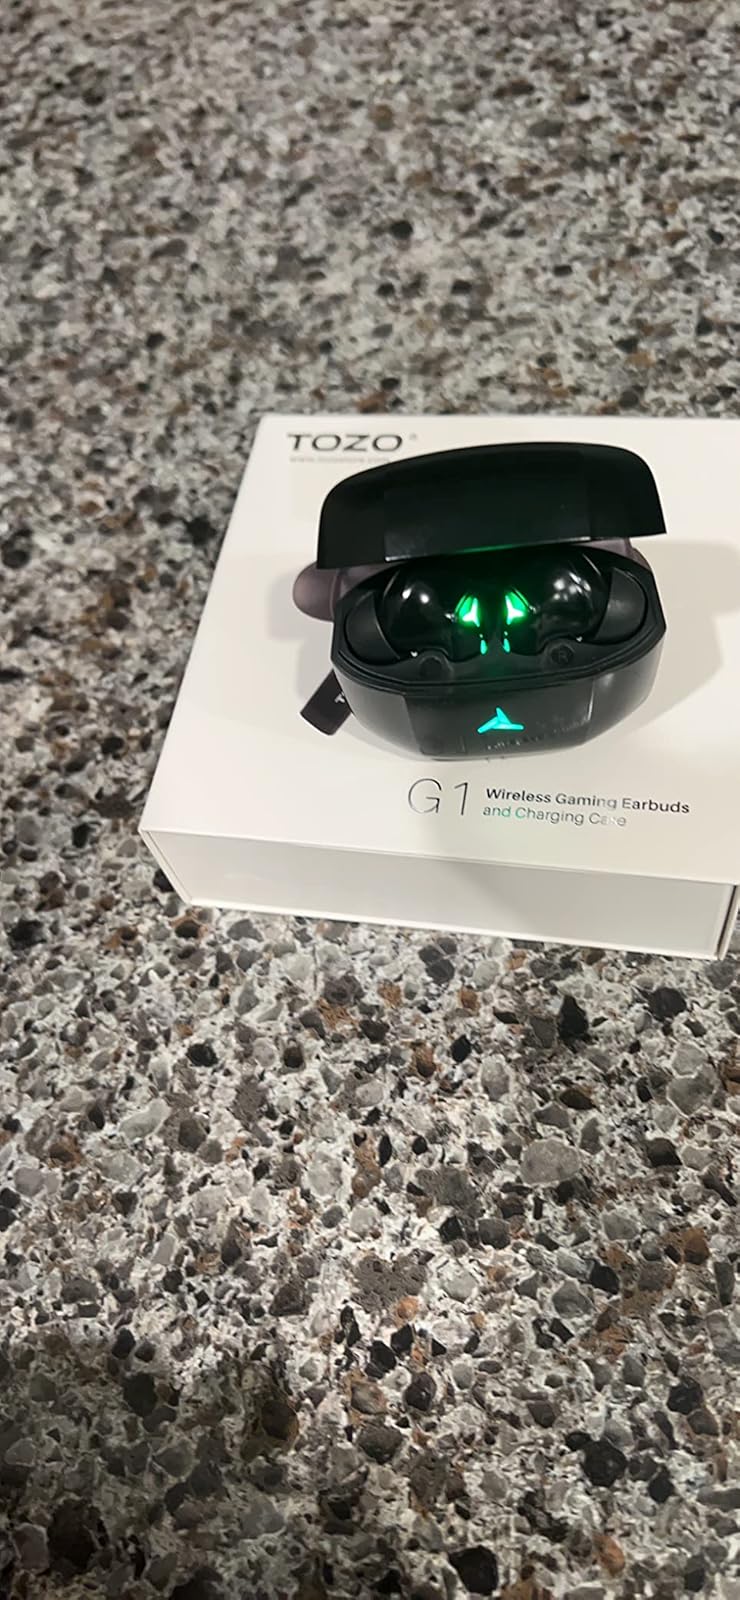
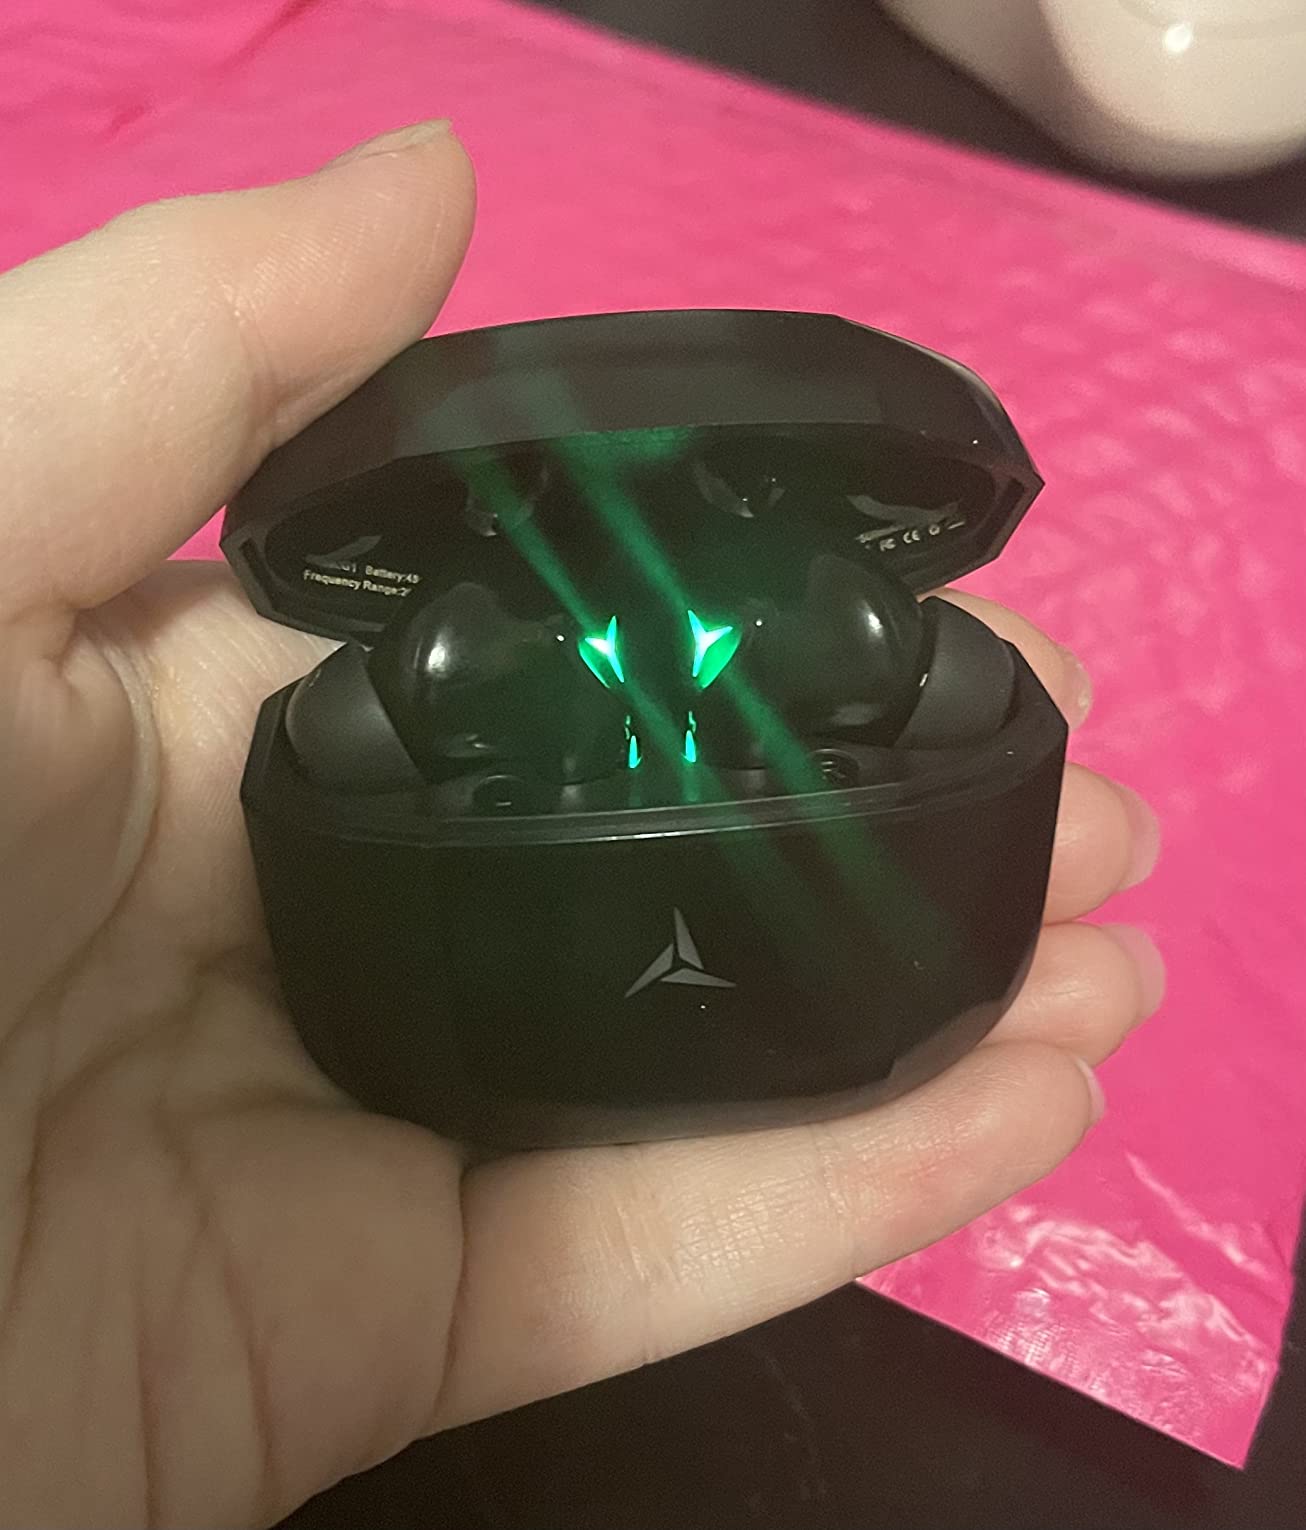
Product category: earbuds
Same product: yes